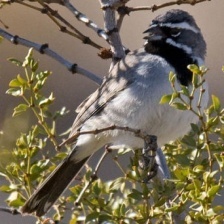
Species: BLACK-THROATED SPARROW
Scientific name: AMPHISPIZA BILINEATA